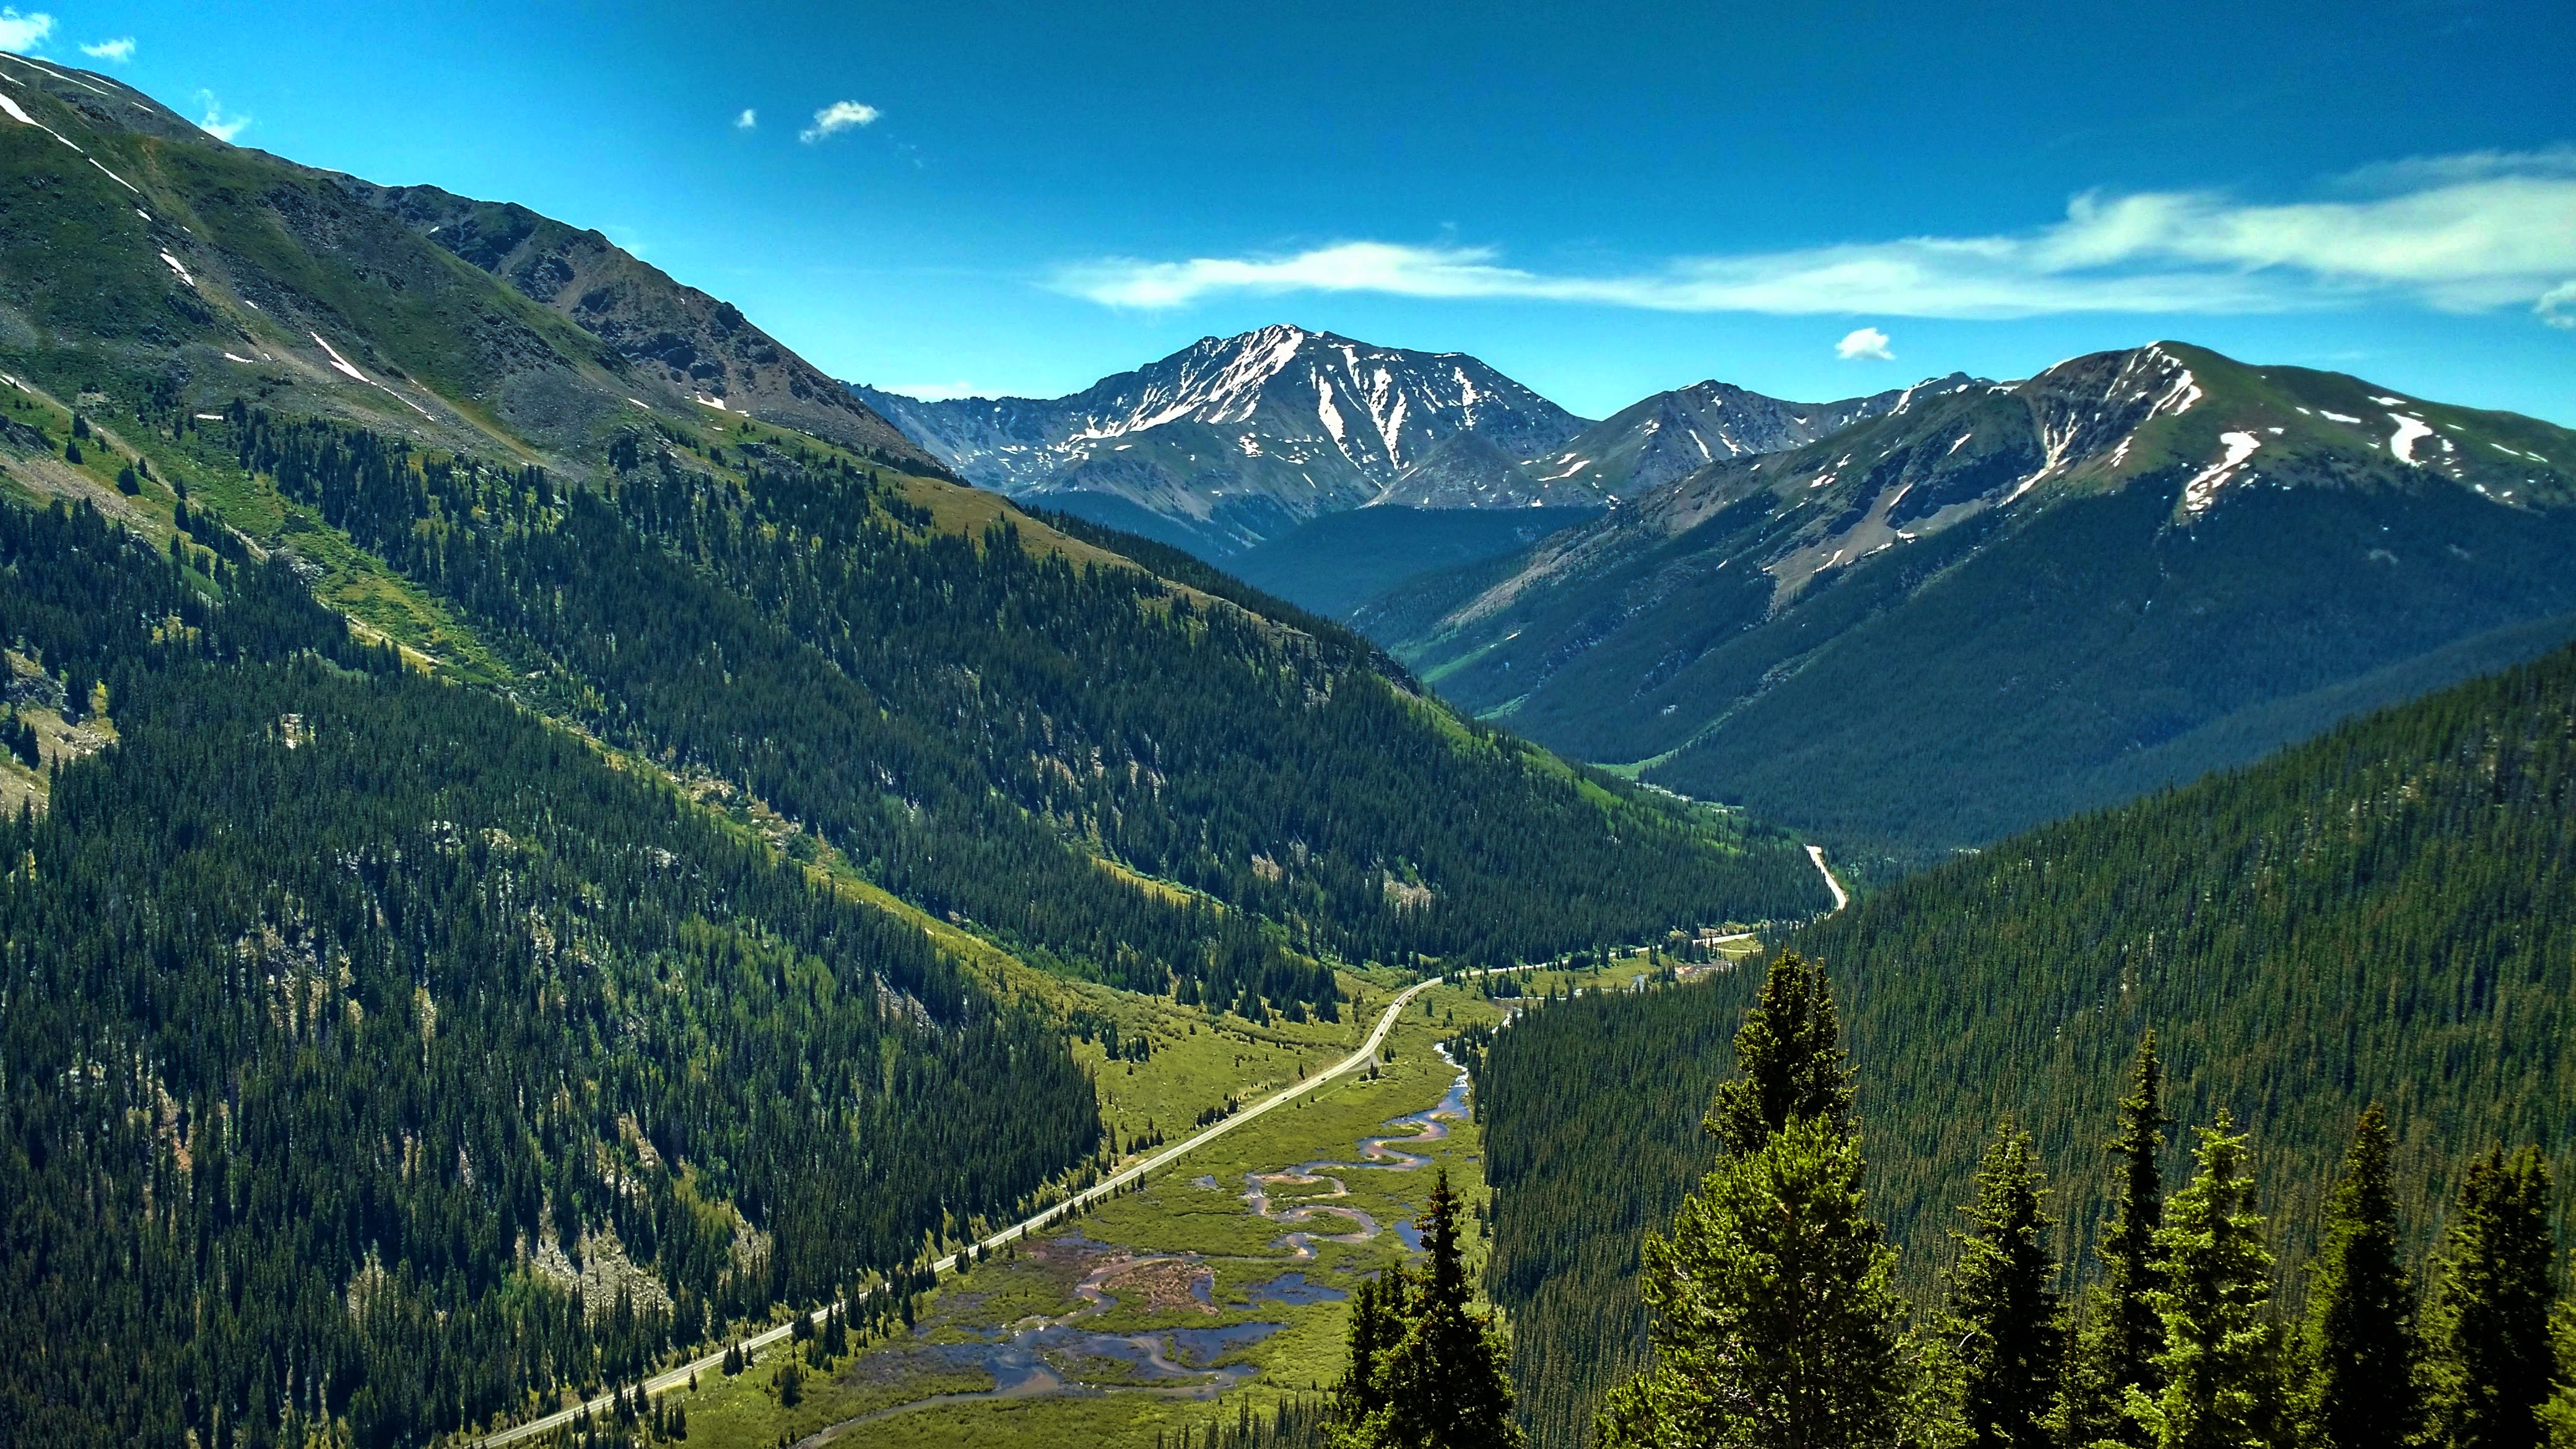
landscape, nature, wilderness, mountain, meadow, hill, valley, mountain range, ridge, alps, plateau, fell, ecosystem, landform, mountain pass, hill station, geographical feature, mountainous landforms